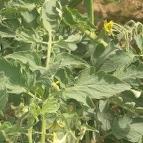
Crop: Tomato
Condition: healthy-leaf